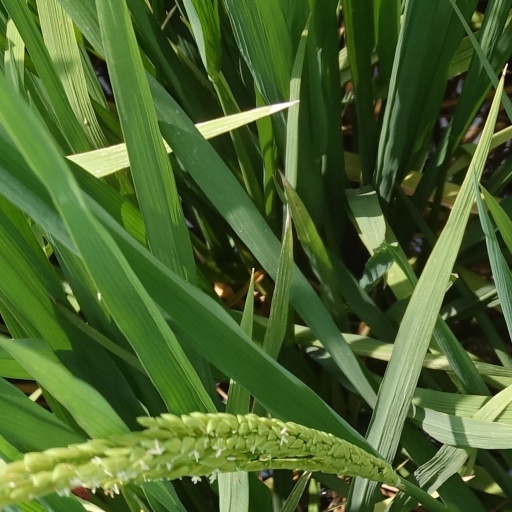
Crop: rice